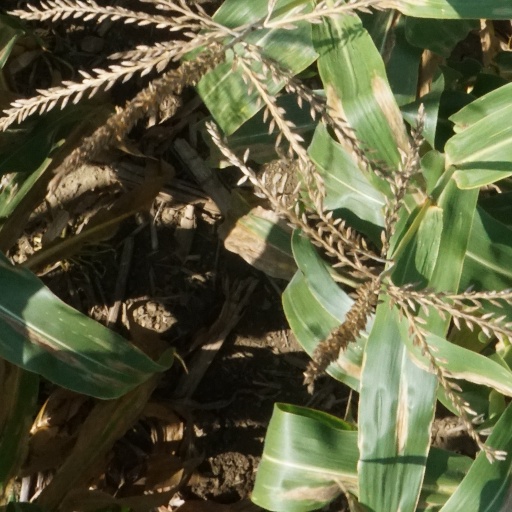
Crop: maize; corn